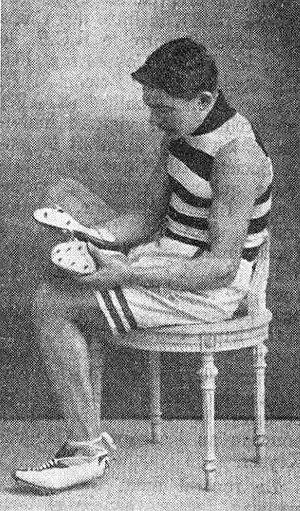
Gaston Ragueneau, six fois vainqueur du 'National' (vers 1906).
Gaston Ragueneau, né le 10 octobre 1881 à Lyon et mort le 14 juillet 1978 à Draveil, est un athlète français licencié au SA Montrouge, spécialiste des courses de fond.